Pedro Mendes (footballer, born 1979)

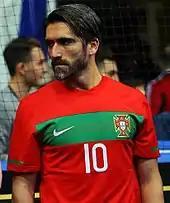
Mendes in Portugal colours, 2015

Mendes made his debut for Portugal as a 57th-minute substitute for Rui Costa on 20 November 2002, during a 2–0 friendly win over Scotland. His second cap came on 12 February 2003 during a 1–0 defeat to Italy.